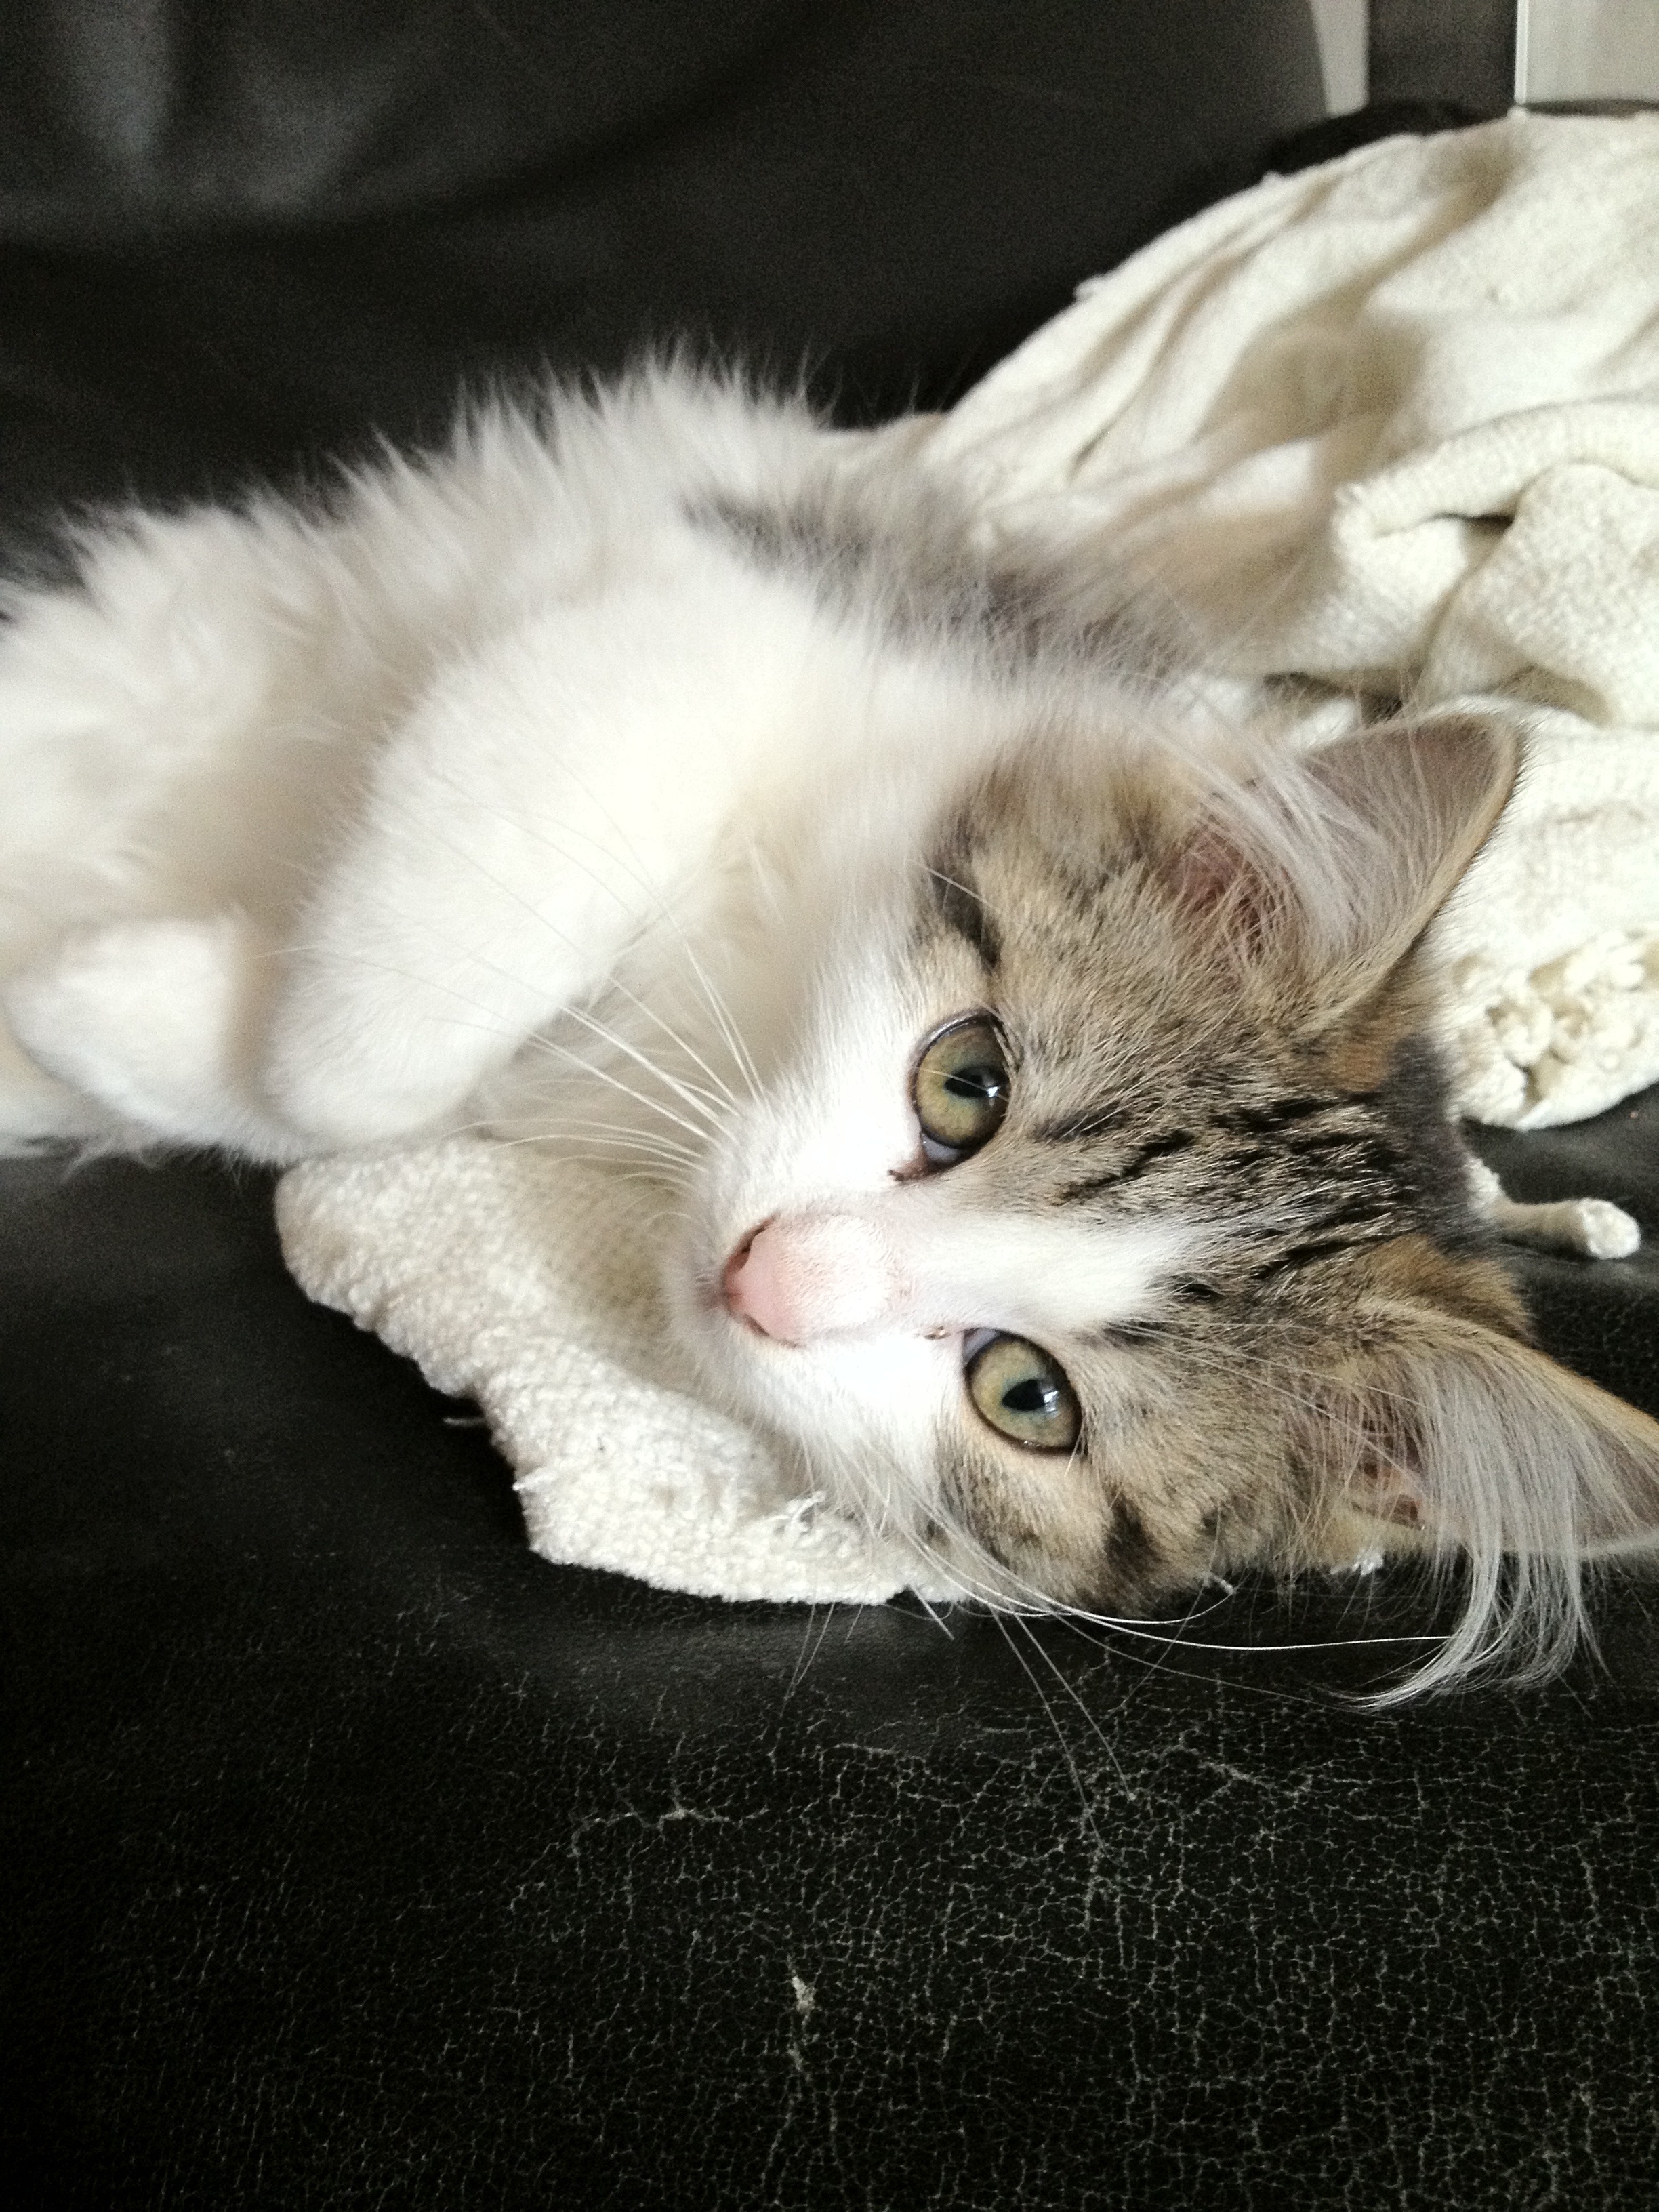
white, animal, kitten, cat, mammal, nose, whiskers, animals, vertebrate, small to medium sized cats, cat like mammal